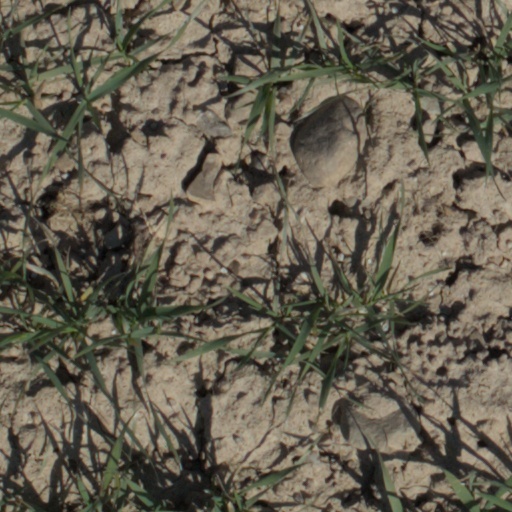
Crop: wheat